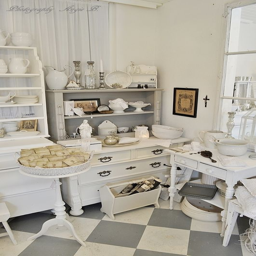
i 'm obsessed with the painted floors